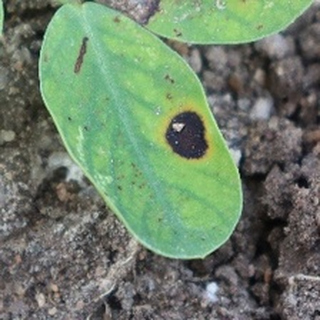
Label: groundnut_late_leaf_spot